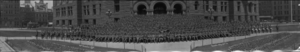
The Queen's Own Rifles of Canada, en abrégé QOR of C, littéralement « Les Carabiniers personnels de la reine du Canada», sont un régiment d'infanterie de la Première réserve de l'Armée canadienne composé d'un bataillon et d'une fanfare. Ayant été fondé en 1860 sous la dénomination de « 2nd Battalion, Volunteer Militia Rifles of Canada », littéralement « 2ᵉ Bataillon, Carabiniers de la Milice volontaire du Canada », il est le plus ancien régiment d'infanterie en service ininterrompu au Canada. De 1863 à 1882, il portait le nom de Queen's Own Rifles of Toronto, littéralement « Carabiniers personnels de la reine de Toronto ».